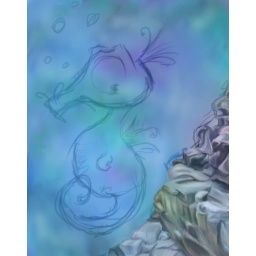
Make it look like the rocks are under water too.